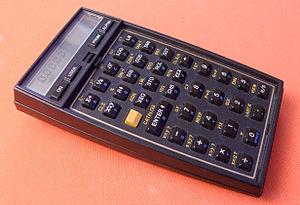
Un ordinateur de poche est un petit appareil mobile programmable, de la taille d'une calculatrice.
La HP-41 est une calculatrice programmable commercialisée par Hewlett Packard en 1979. Pour l'époque, ses fonctionnalités et ses nombreux accessoires la rendent proche d'un ordinateur de poche.